Deep hole drilling

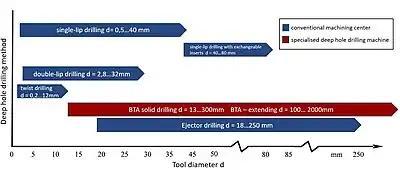
Deep hole drilling methods by tool diameter and depth range

In addition to the high l/D ratio, the "classic" deep hole drilling methods are characterized by high productivity and high surface quality compared to the conventional drilling methods with twist drills. The high drilling quality is characterized by low surface roughness, small diameter deviations and a high geometrical accuracy. Important for the good surface quality is the asymmetrical design of the deep hole drilling tools. The "classical" tools for single-lip deep hole drilling, BTA deep hole drilling and ejector deep hole drilling are, with a few exceptions, designed asymmetrically and have a secondary cutting edge (circular grinding chamfer) and guide pads. Due to this design features, a certain amount of the cutting forces during the process is transferred via the guide pads to the bore hole wall. These force components at the tool head are supported at the produced borehole wall and thus guide the tool in the bore hole itself. The distribution of the process forces during deep hole drilling is therefore different from conventional drilling, where the forces are largely absorbed by the tool shank and thus by the machine spindle. Due to the process force distribution to bore hole wall in deep hole drilling, the drill guides itself and thus the process benefits from a comparatively low straightness deviation. The "support" of the guide pads on the borehole wall also results in a forming process that (ideally) smooths the bore hole wall. Due to this forming process the surface roughness caused by the engagement of the cutting edges during drilling can be decreases by about 70%. Thus very high surface qualities with bore hole tolerances of IT 9 to IT 7 can be achieved by deep hole drilling processes. Subsequent steps to improve the surface quality of the bore hole can often be reduced or eliminated. A further advantage is the low burr formation for trough holes and for over-drilling cross holes. Due to the high surface quality combined with a high productivity, the use of deep hole drilling methods can be economical even at low drilling depths.